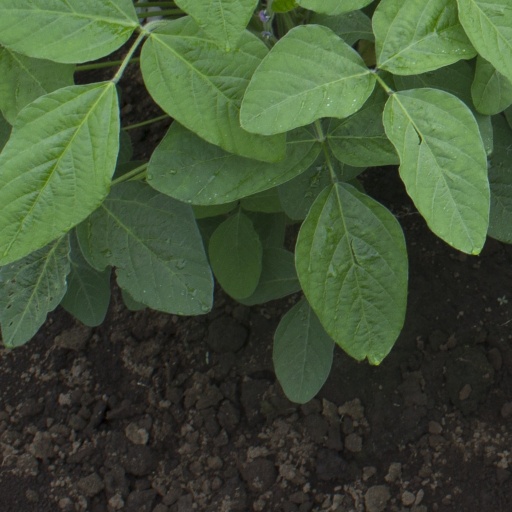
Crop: soybean